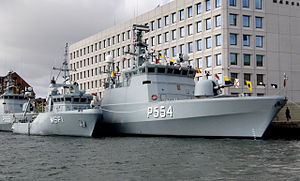
Flyvefisken-klassen
HDMS Makrelen (P554) med en drone af MSF-klassen
Søværnets mineryder P554 Makrelen, med dronen MSF1. I baggrunden kan P555 Støren anes. Både P554 og P555 er af Flyvefisken-klassen.
Flyvefisken-klassen er en af søværnets skibsklasser, oprindeligt bestående af 14 enheder.